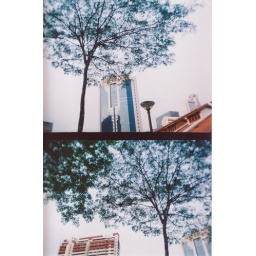
bird in tree